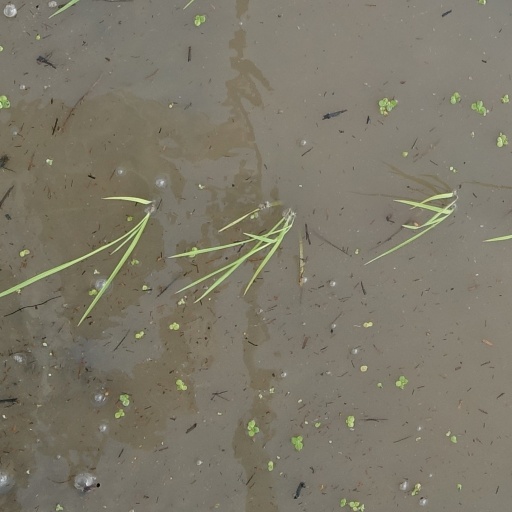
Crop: rice